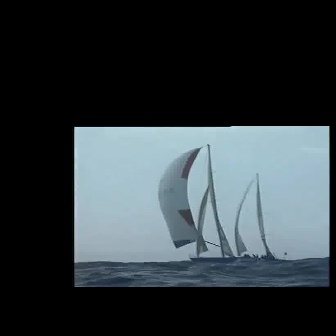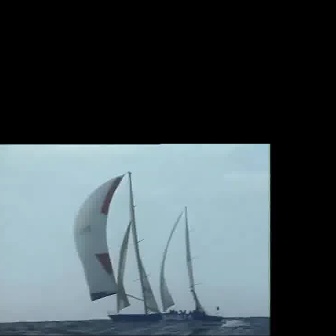
  Please identify the target specified by the bounding box [158,143,277,263] in the first image and locate it in the second image. Return the coordinates in [x_min,y_min,x_max,y_max] format.
Answer: [72,171,222,320]